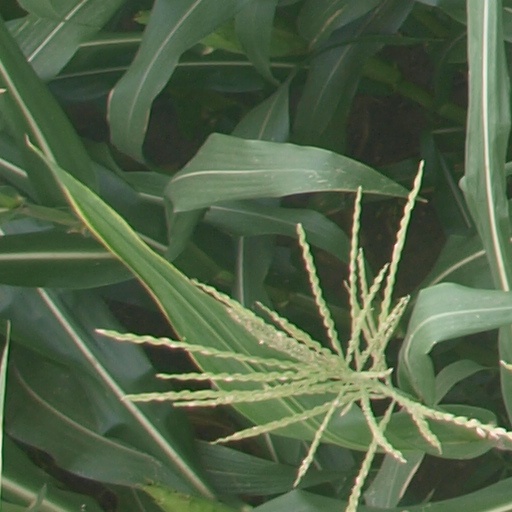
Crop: maize; corn